Camille Cavallier

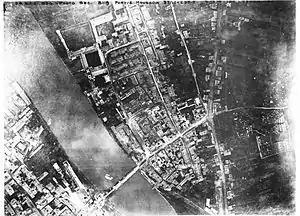
Pont-à-Mousson on 3 November 1918

At the start of World War I the Pont-à-Mousson factory was occupied by the Germans for a few days, and remained less than from the front line.